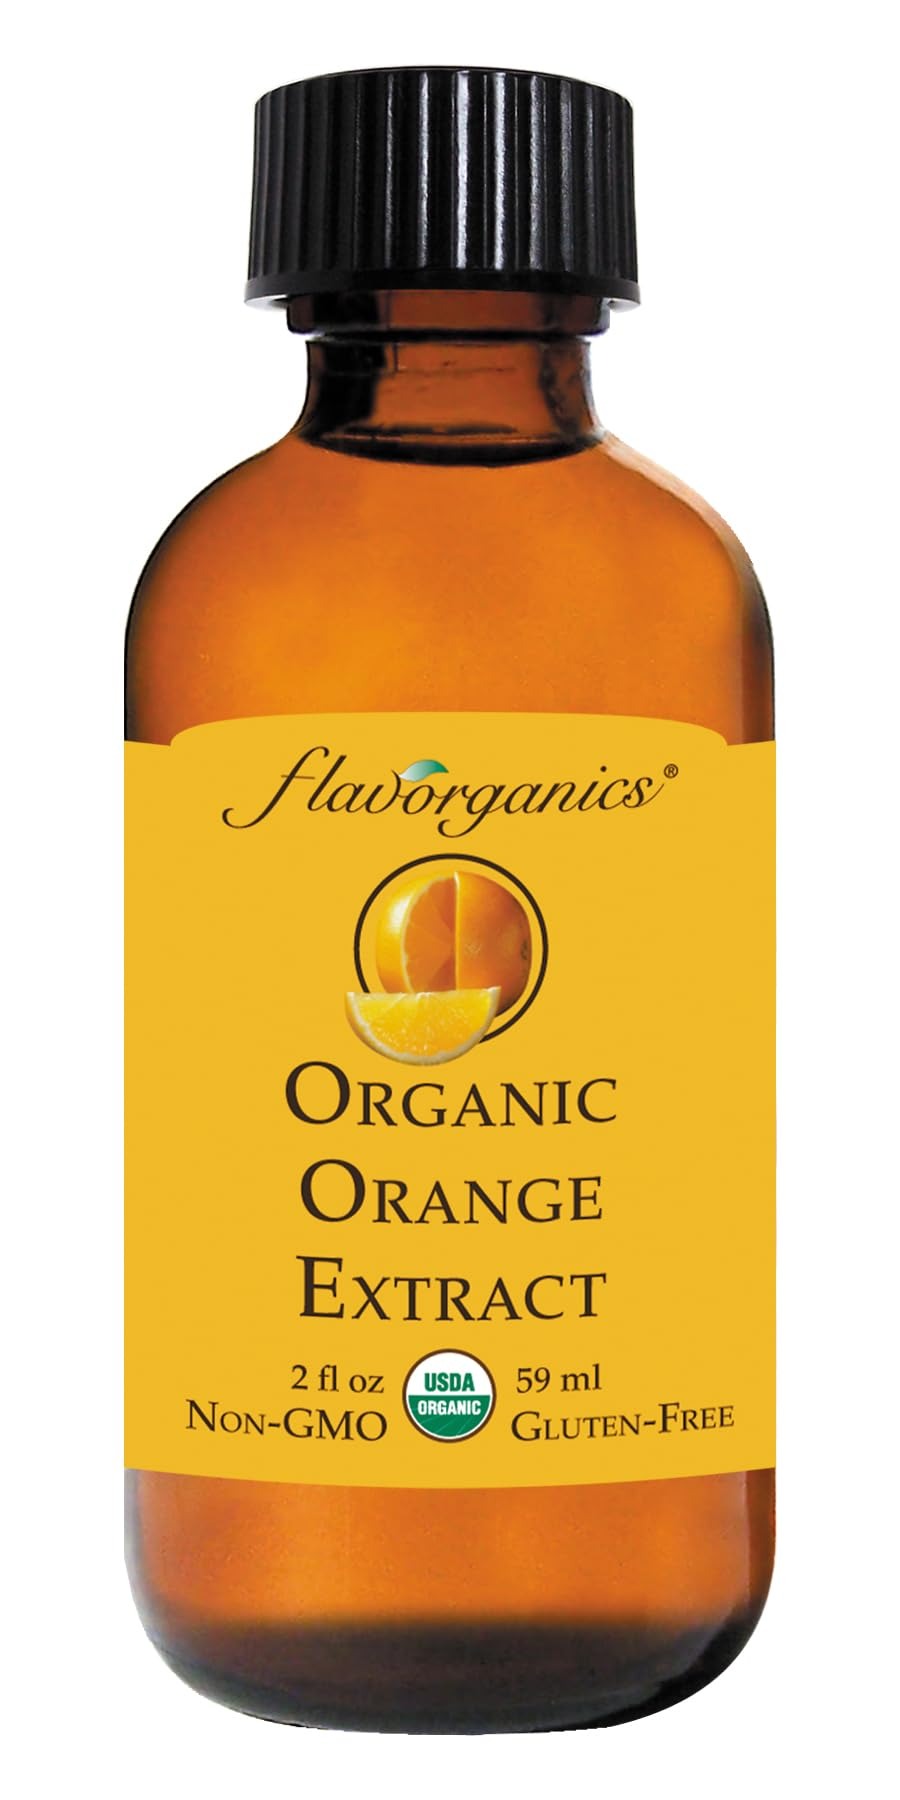
Item Name: Flavorganics Organic Orange Extract, 2 Ounce Bottle
Product Description: Enjoy the flavor of real bitter almonds with Flavorganics Almond Extract. Add to anything calling for almond flavor.
Value: 1.0
Unit: Count

Price: 7.09